Sandpiper Trust

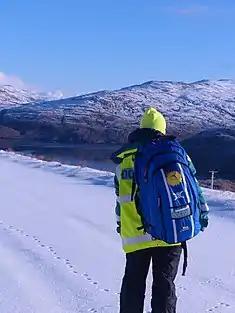

As part of their fund-raising activities, Sandpiper Trust produced their own cookbook, compiled by Claire Maitland and published by Finks Publishing in 2009. It includes recipes from a wide range of authors/chefs including Gordon Ramsay, it also contains a number of cocktails (including Tiger Woods exclusive wedding cocktail) and unusually for a cookbook, essential emergency medical tips.